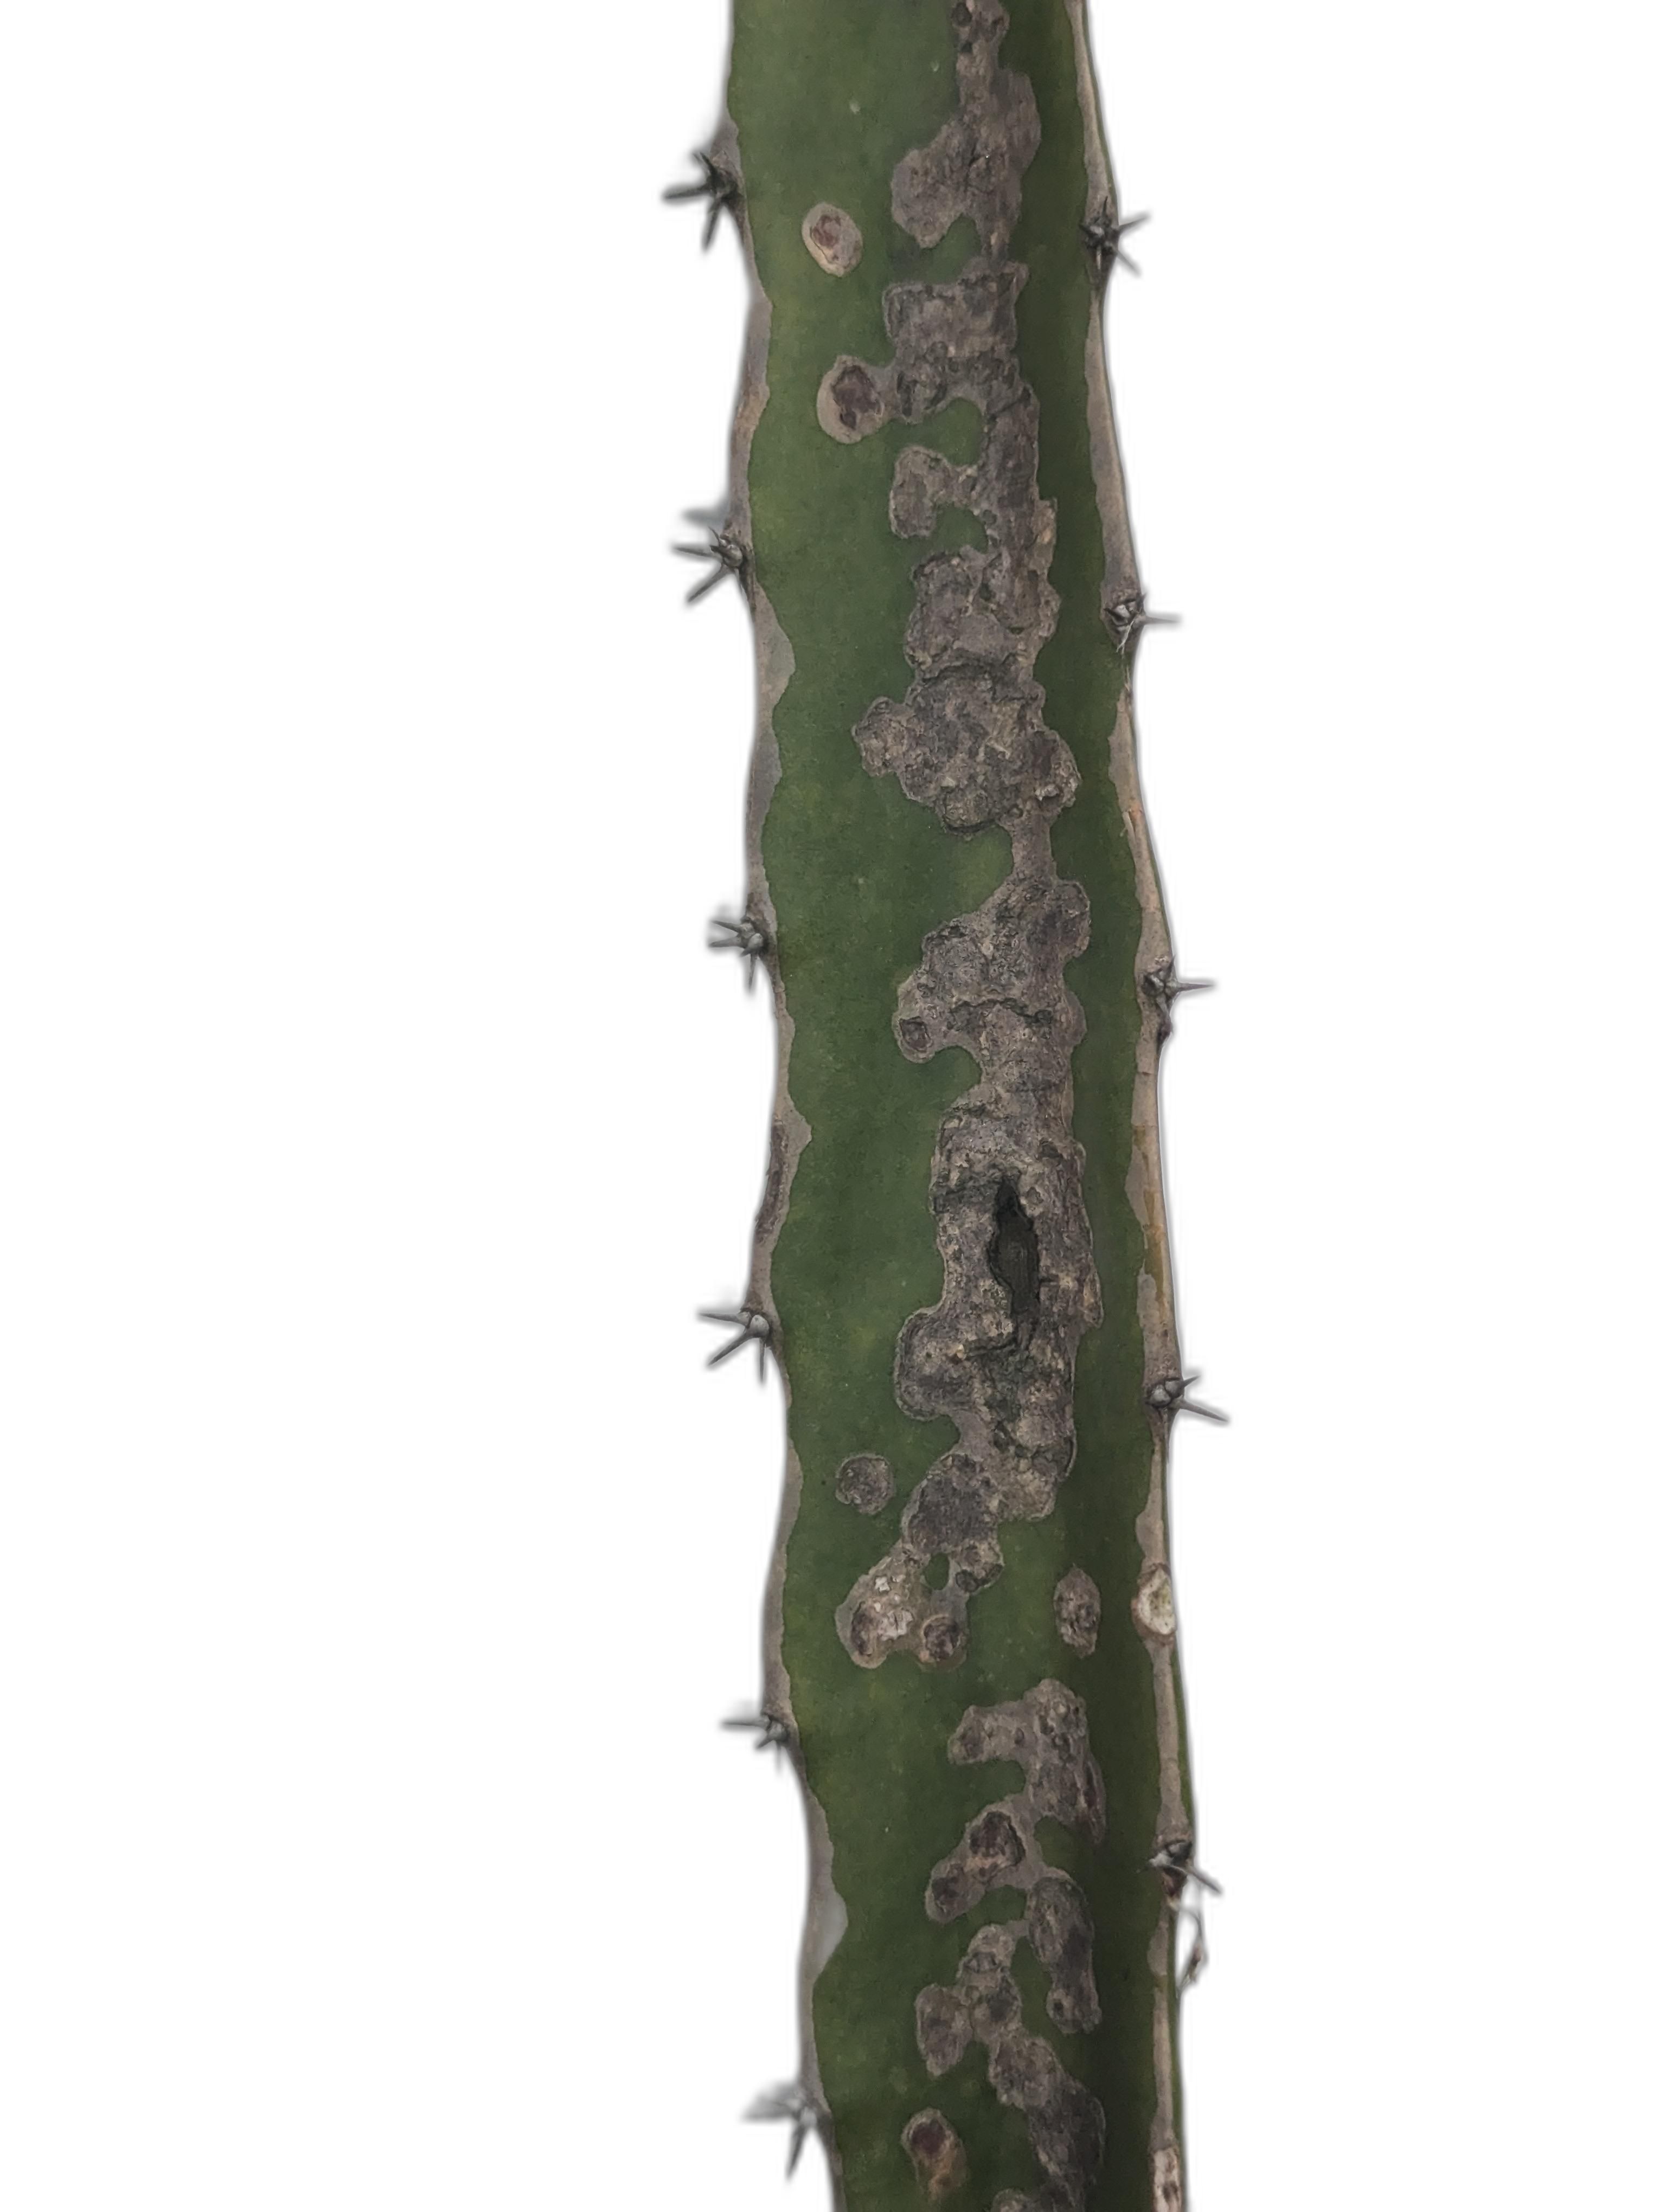
Label: Bad leaf